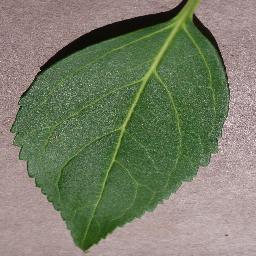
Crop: cherry
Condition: (including_sour)_healthy